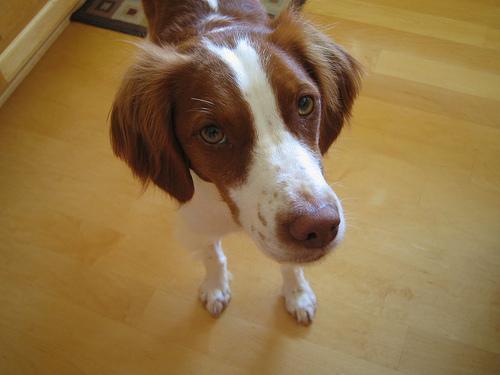
Brittany_spaniel